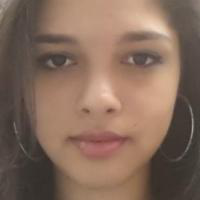
Age group: age 11-20